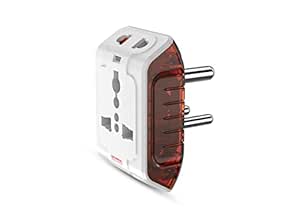
Goldmedal Curve Plus 202042 Plastic Spice 3-Pin 240V Universal Travel Adaptor (White)
Category: Electronics
Price: 99 (list price: 171)
Rating: 4.5 (11,339 ratings)
About this product: LED indicator|Trendy two colours|Compatible with worldwide plugs|Ergonomic product design